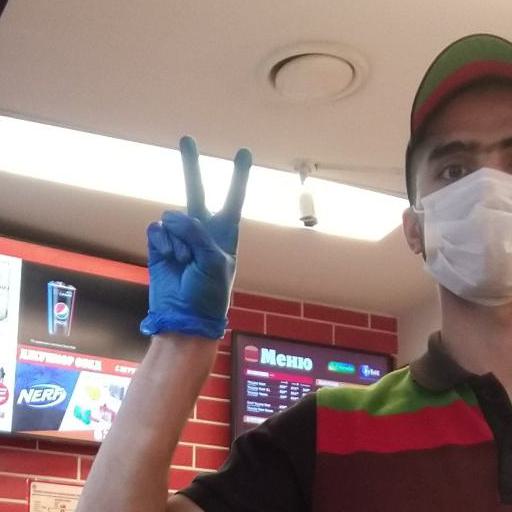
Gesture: peace